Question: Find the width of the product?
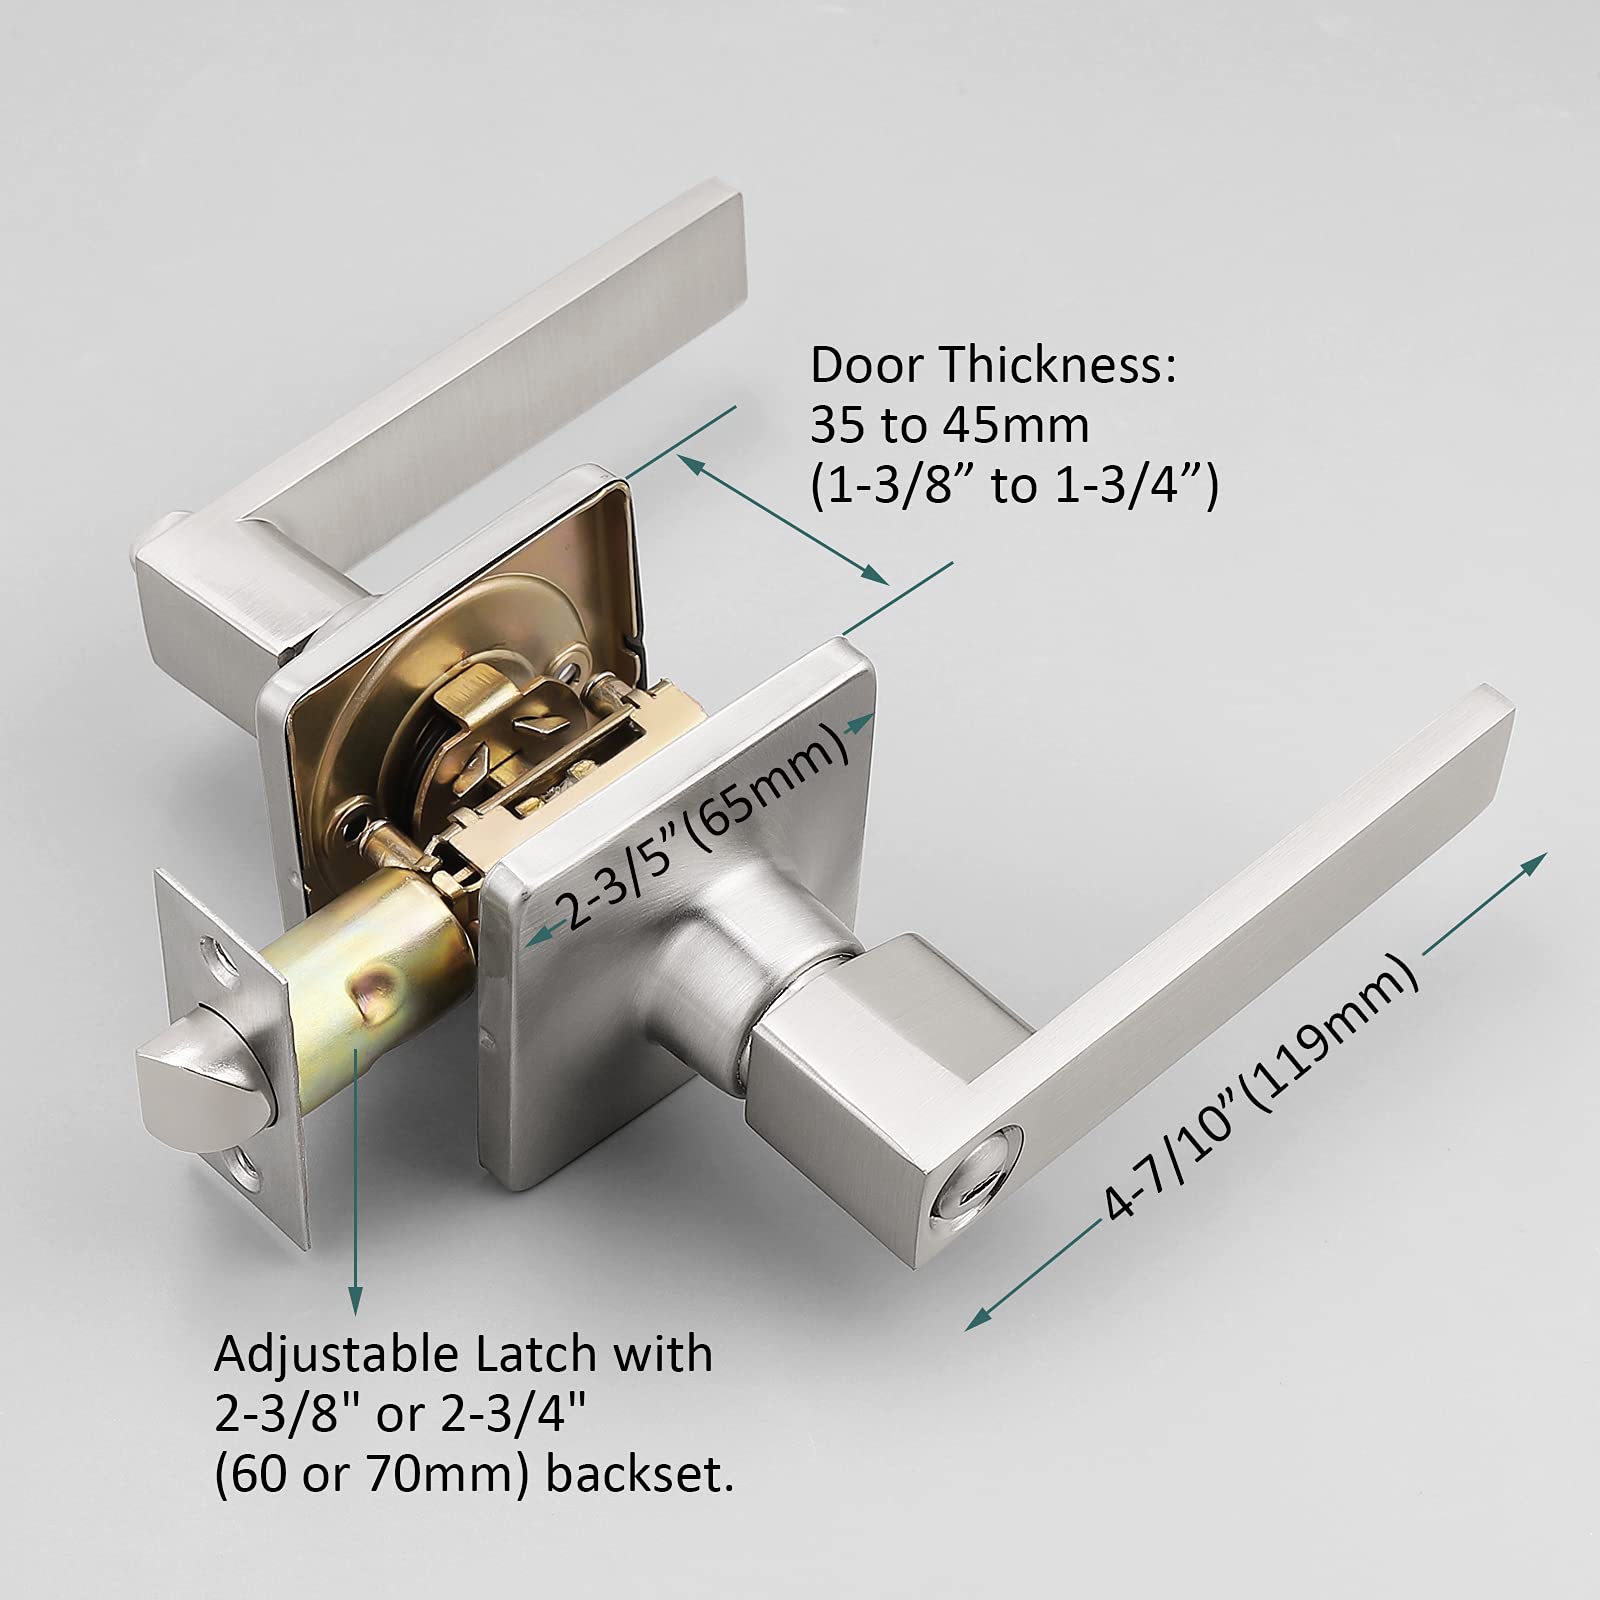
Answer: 45.0 millimetre